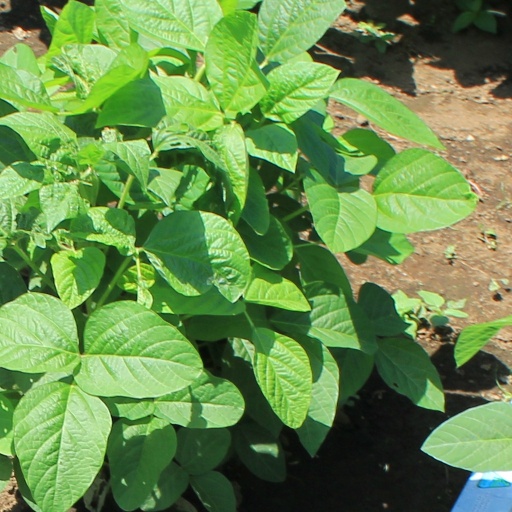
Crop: soybean